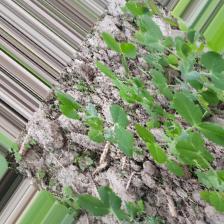
Label: Normal